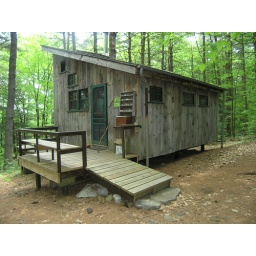
Gas stove located inside this cabin. Lights are by candle and kerosine lamp.